The Love Butcher

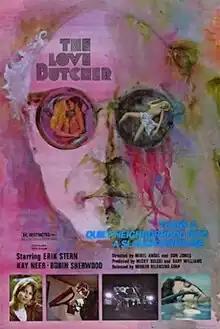

The Love Butcher is a 1975 American slasher film directed by Mikel Angel and Don Jones, and starring James Lemp, Kay Neer, Richard Kennedy, and Robin Sherwood. Its plot follows a series of violent murders being committed in an affluent neighborhood by a demented middle-aged gardener.